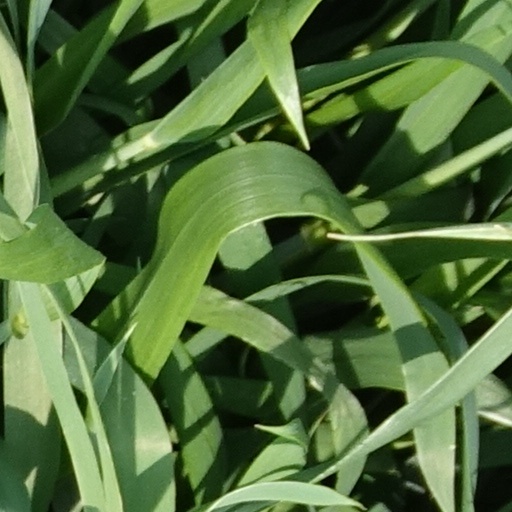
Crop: wheat